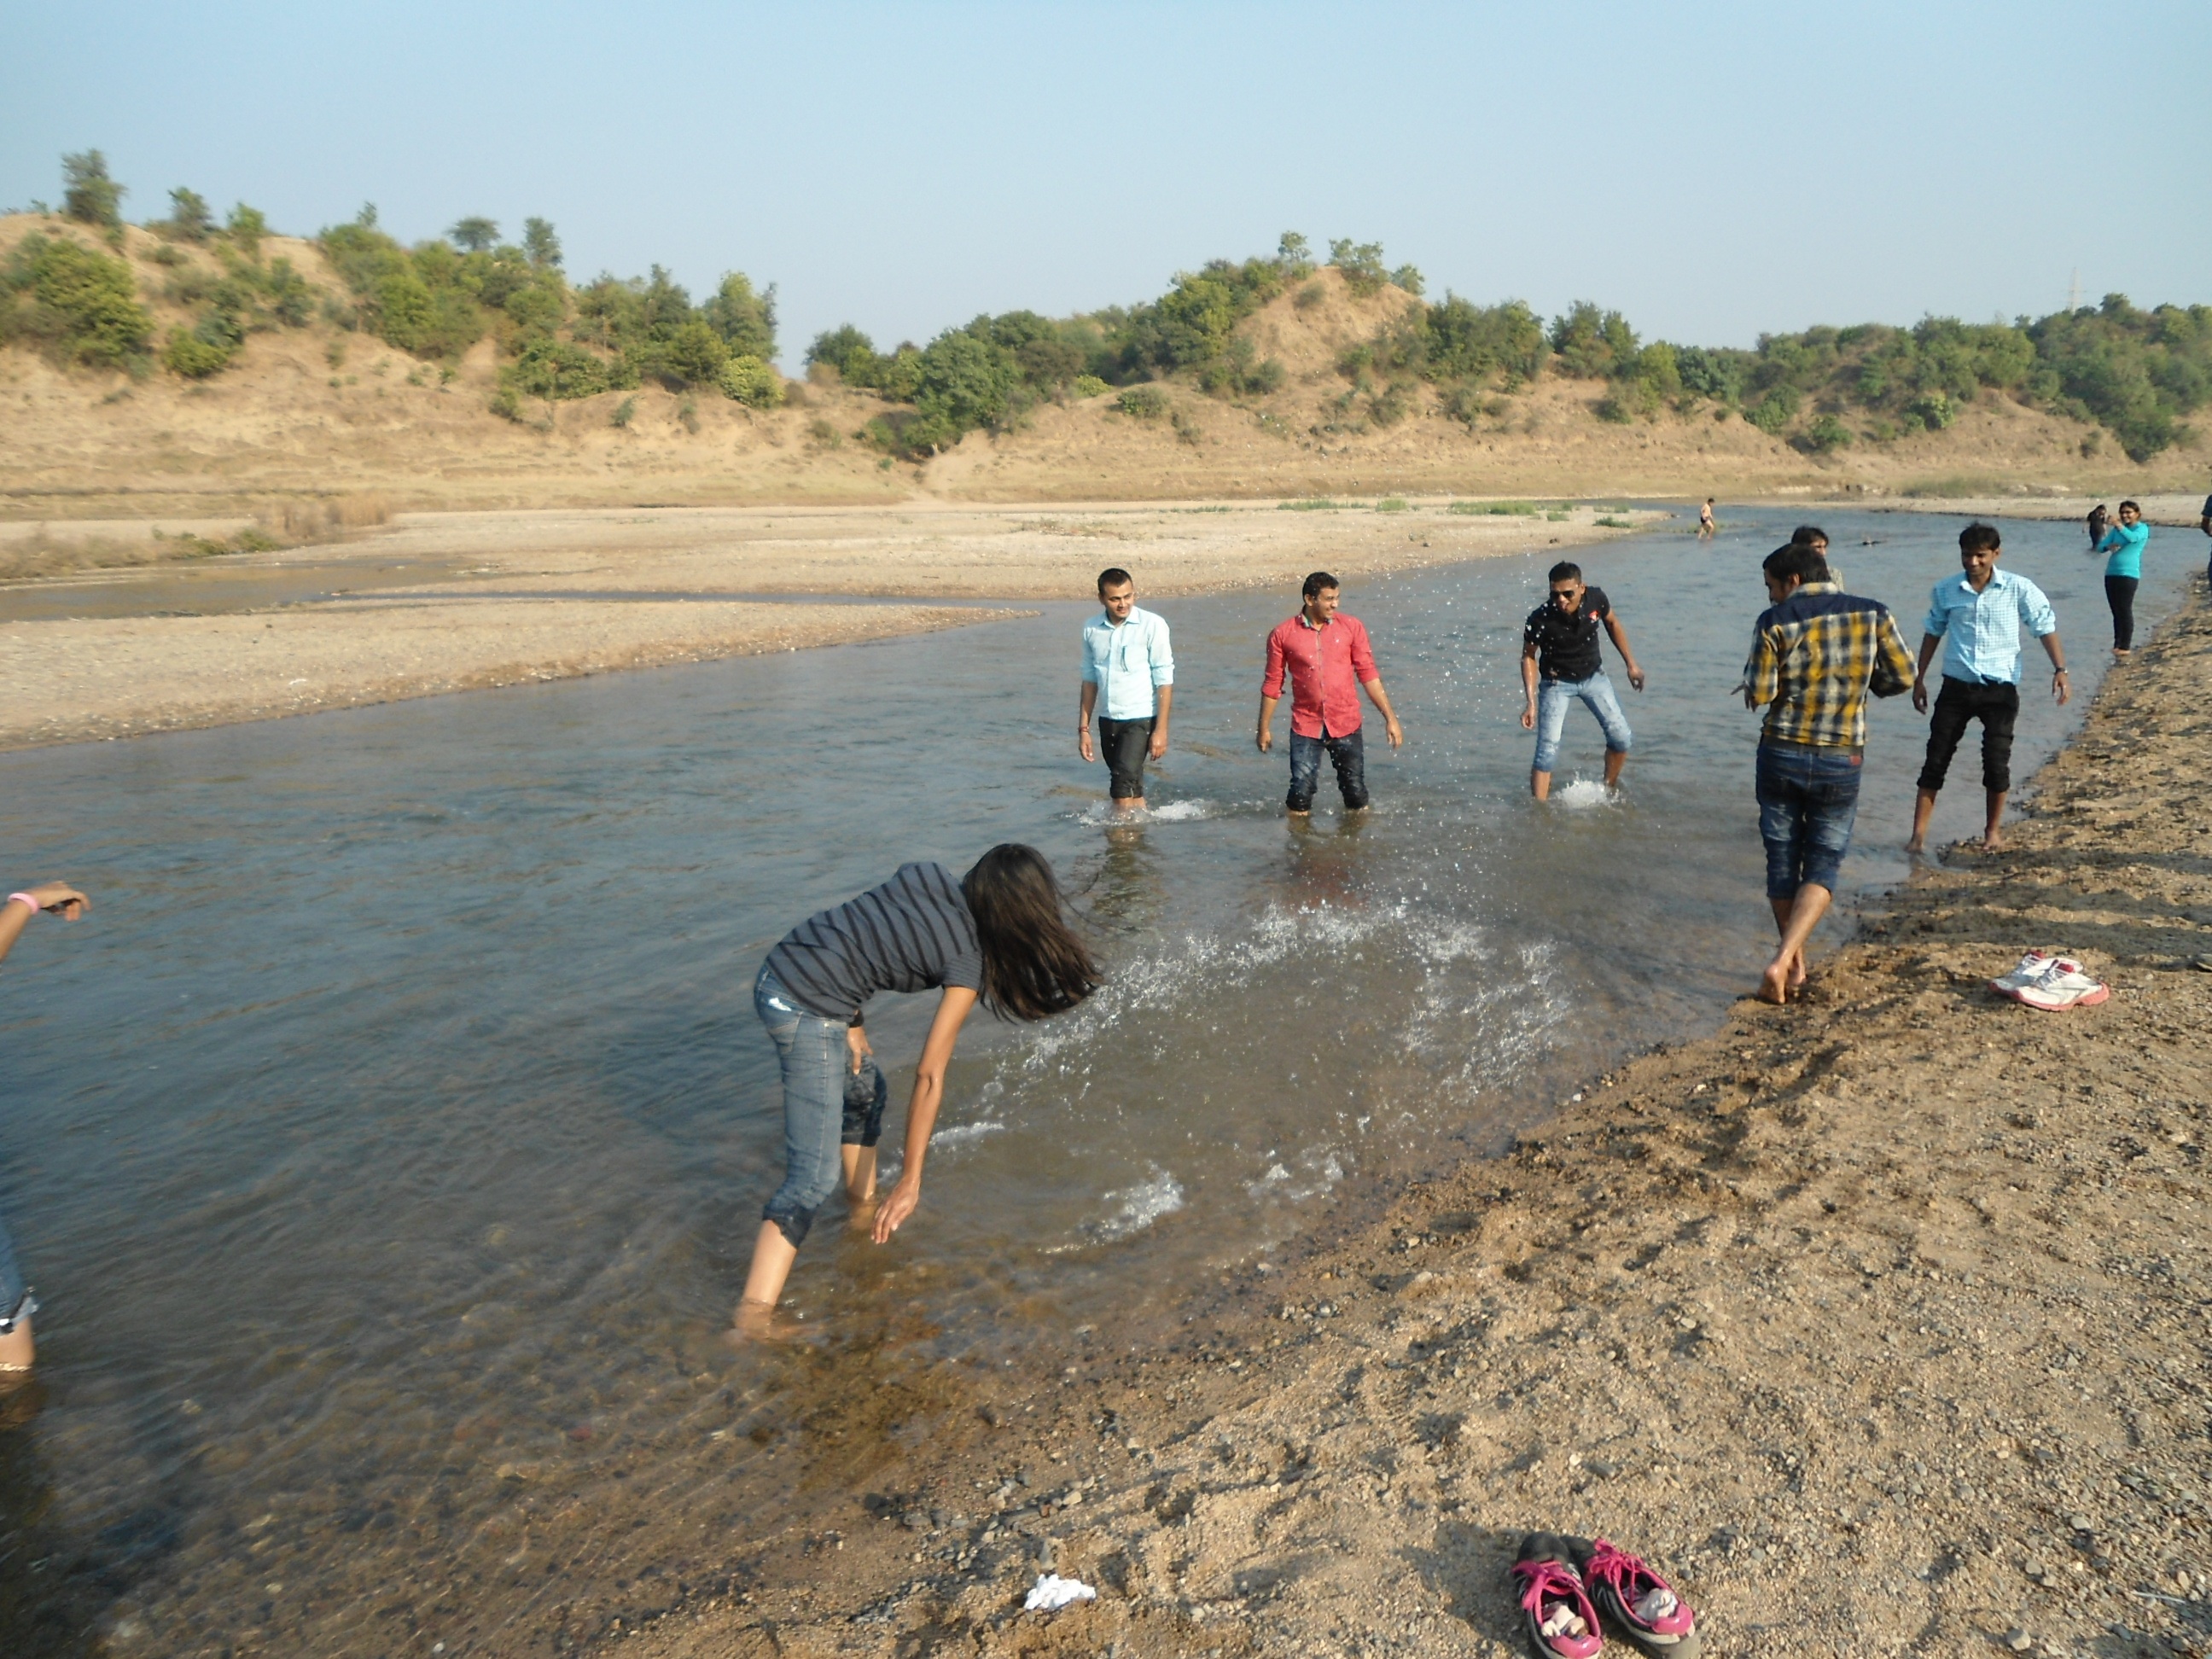
beach, sea, coast, water, sand, body of water